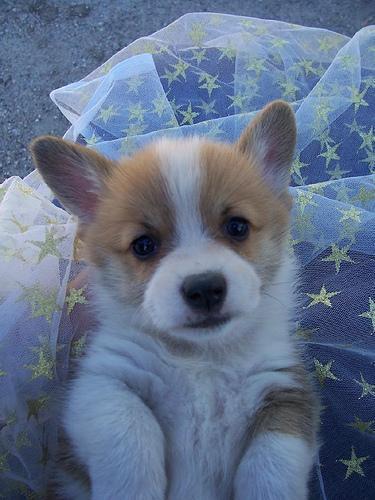
Pembroke